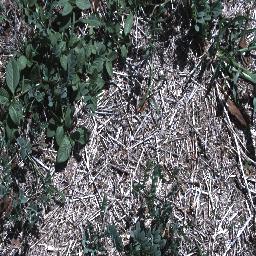
Label: negative